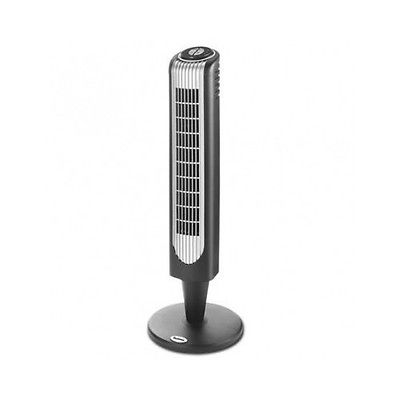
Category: fan